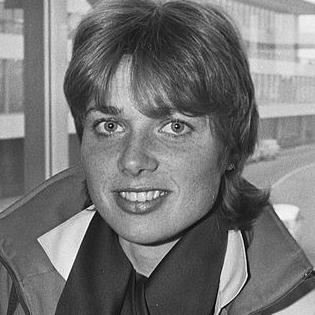
Age: 22